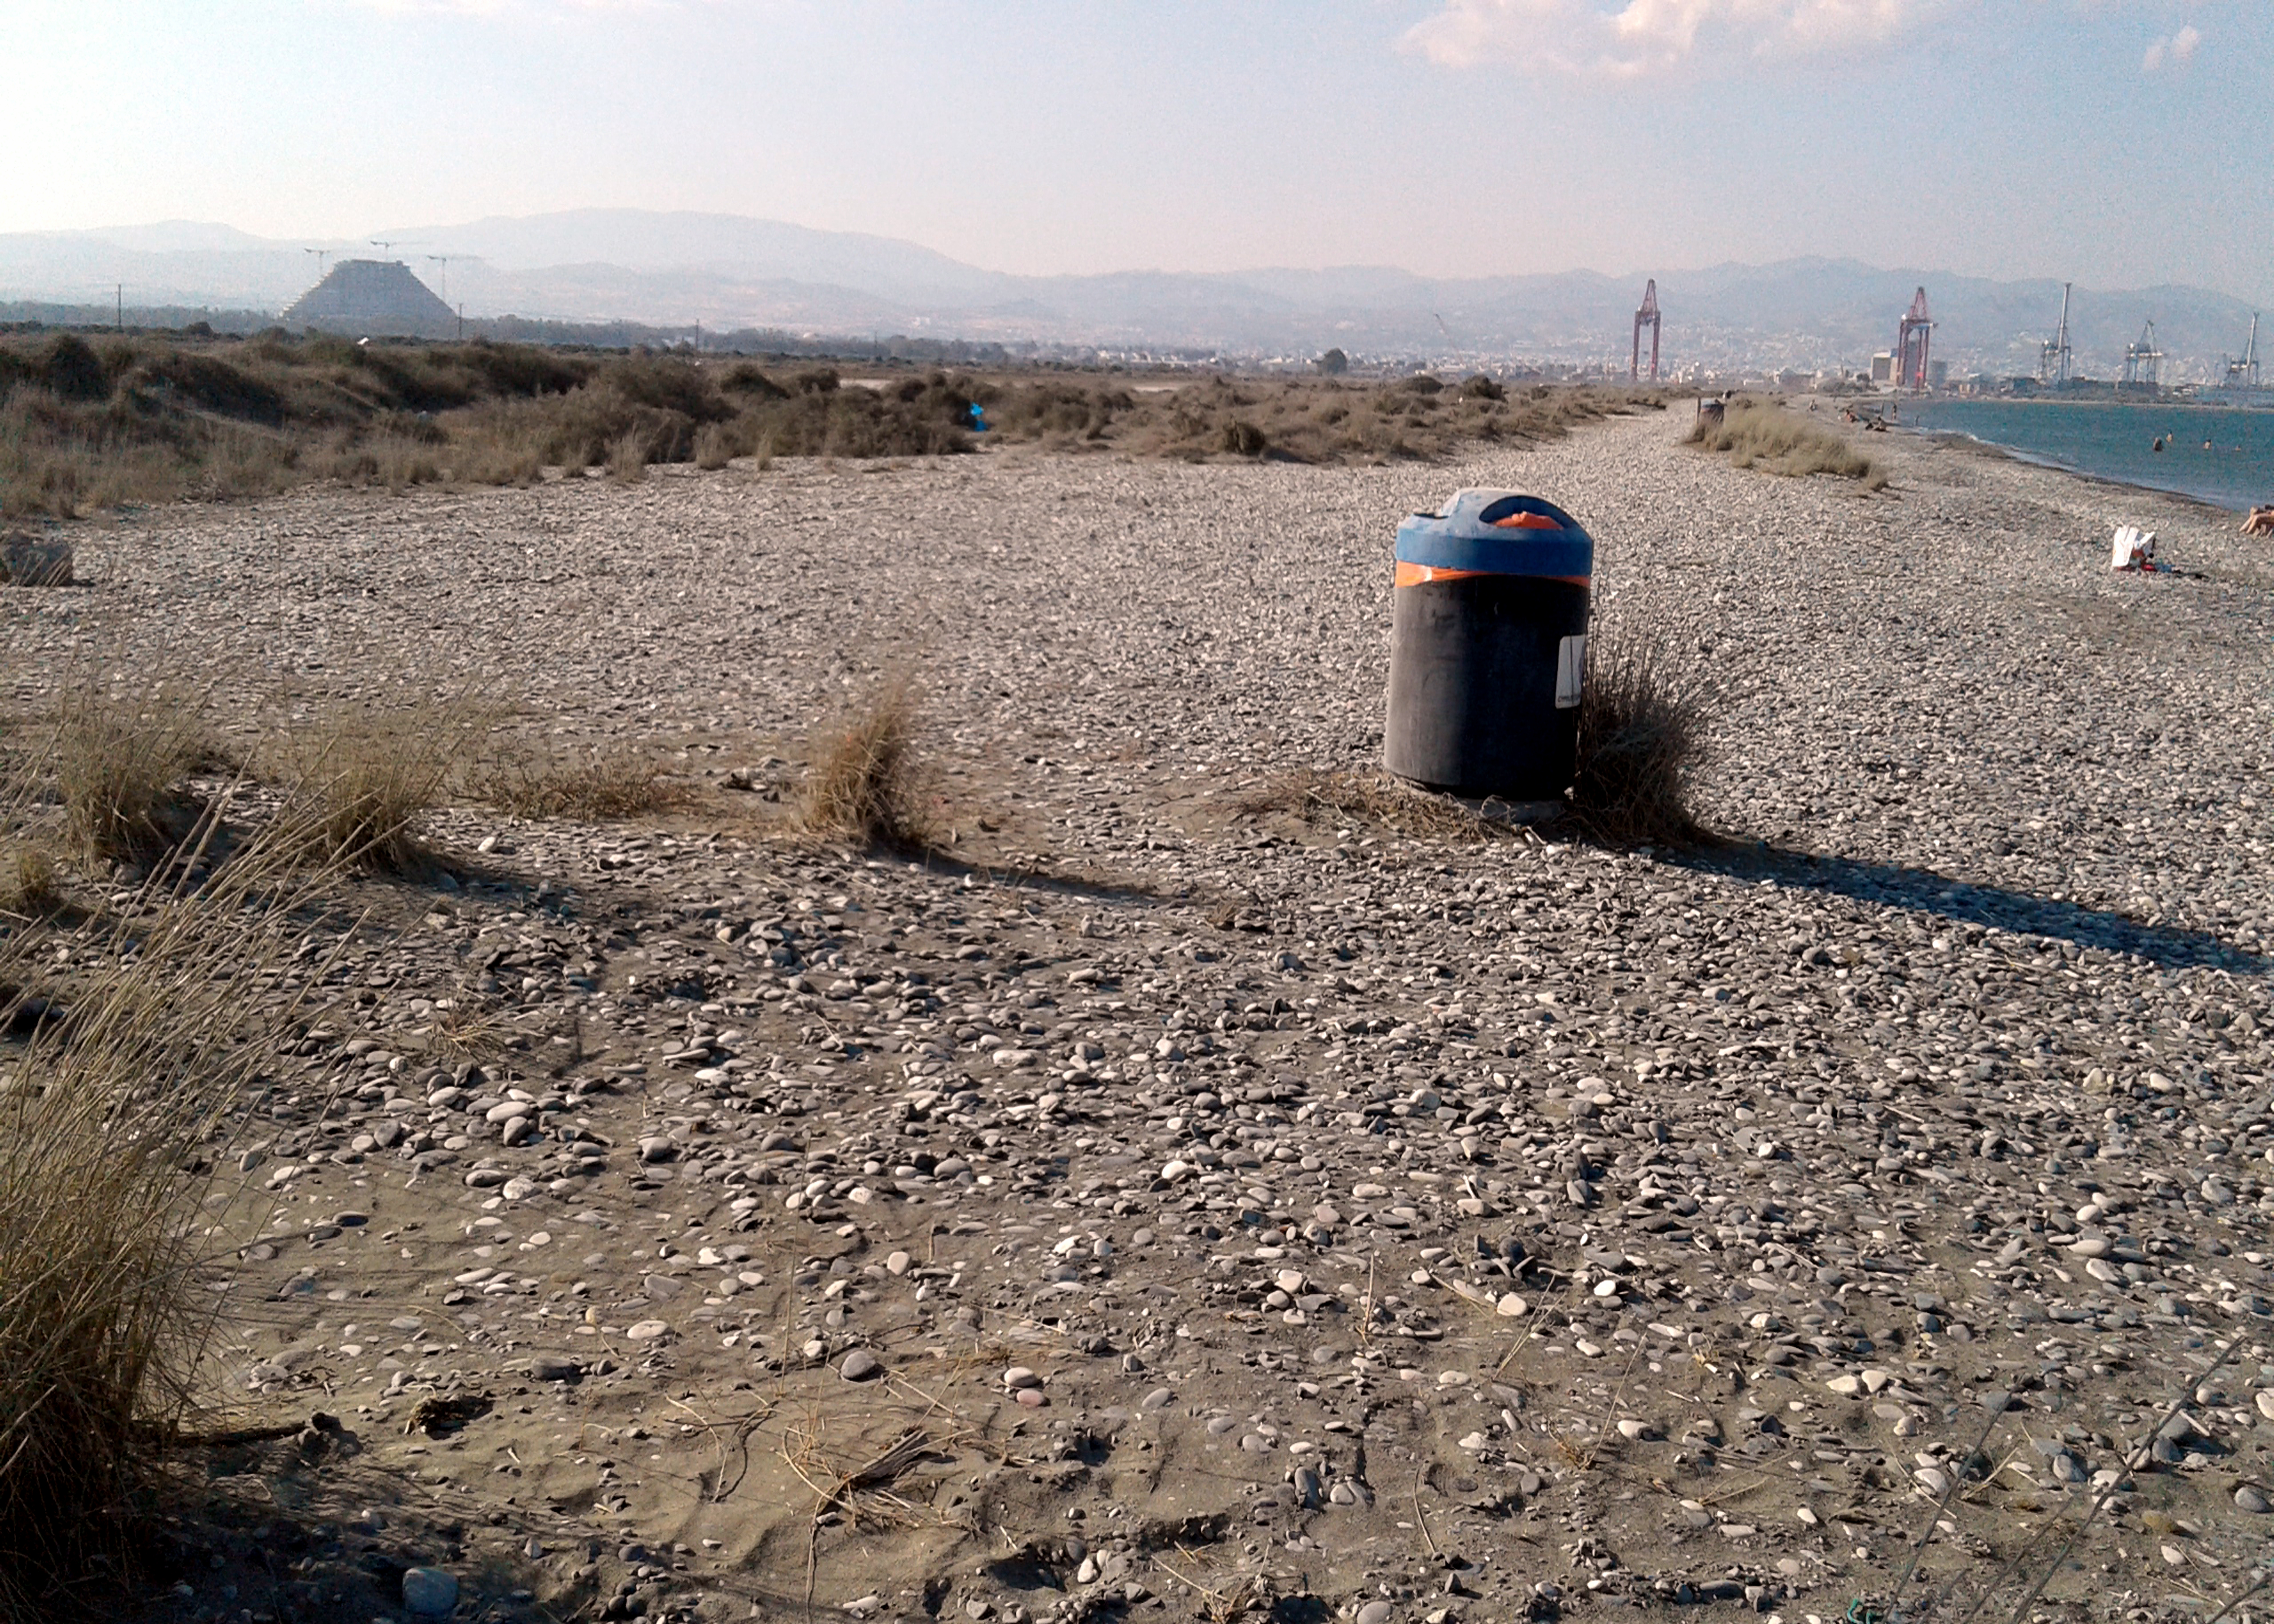
sky, sea, beach, summer, sand, gravel, blue, water, plants, greenery, cloud, waste container, asphalt, landscape, road surface, horizon, road, automotive tire, soil, mountain, grass, rock, pebble, waste, coast, drought, grassland, agriculture, ocean, shadow, litter, dirt road, rubble, field, prairie, steppe